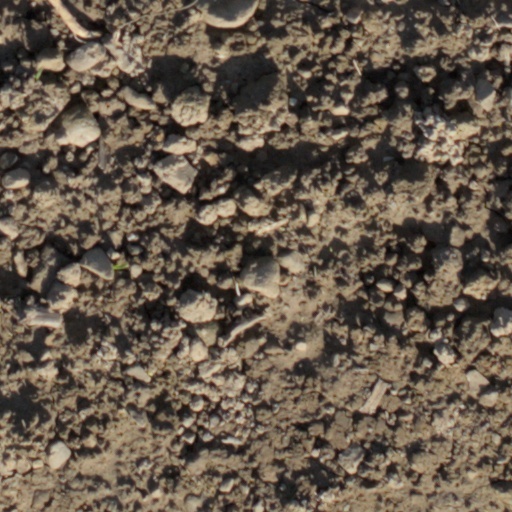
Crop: wheat